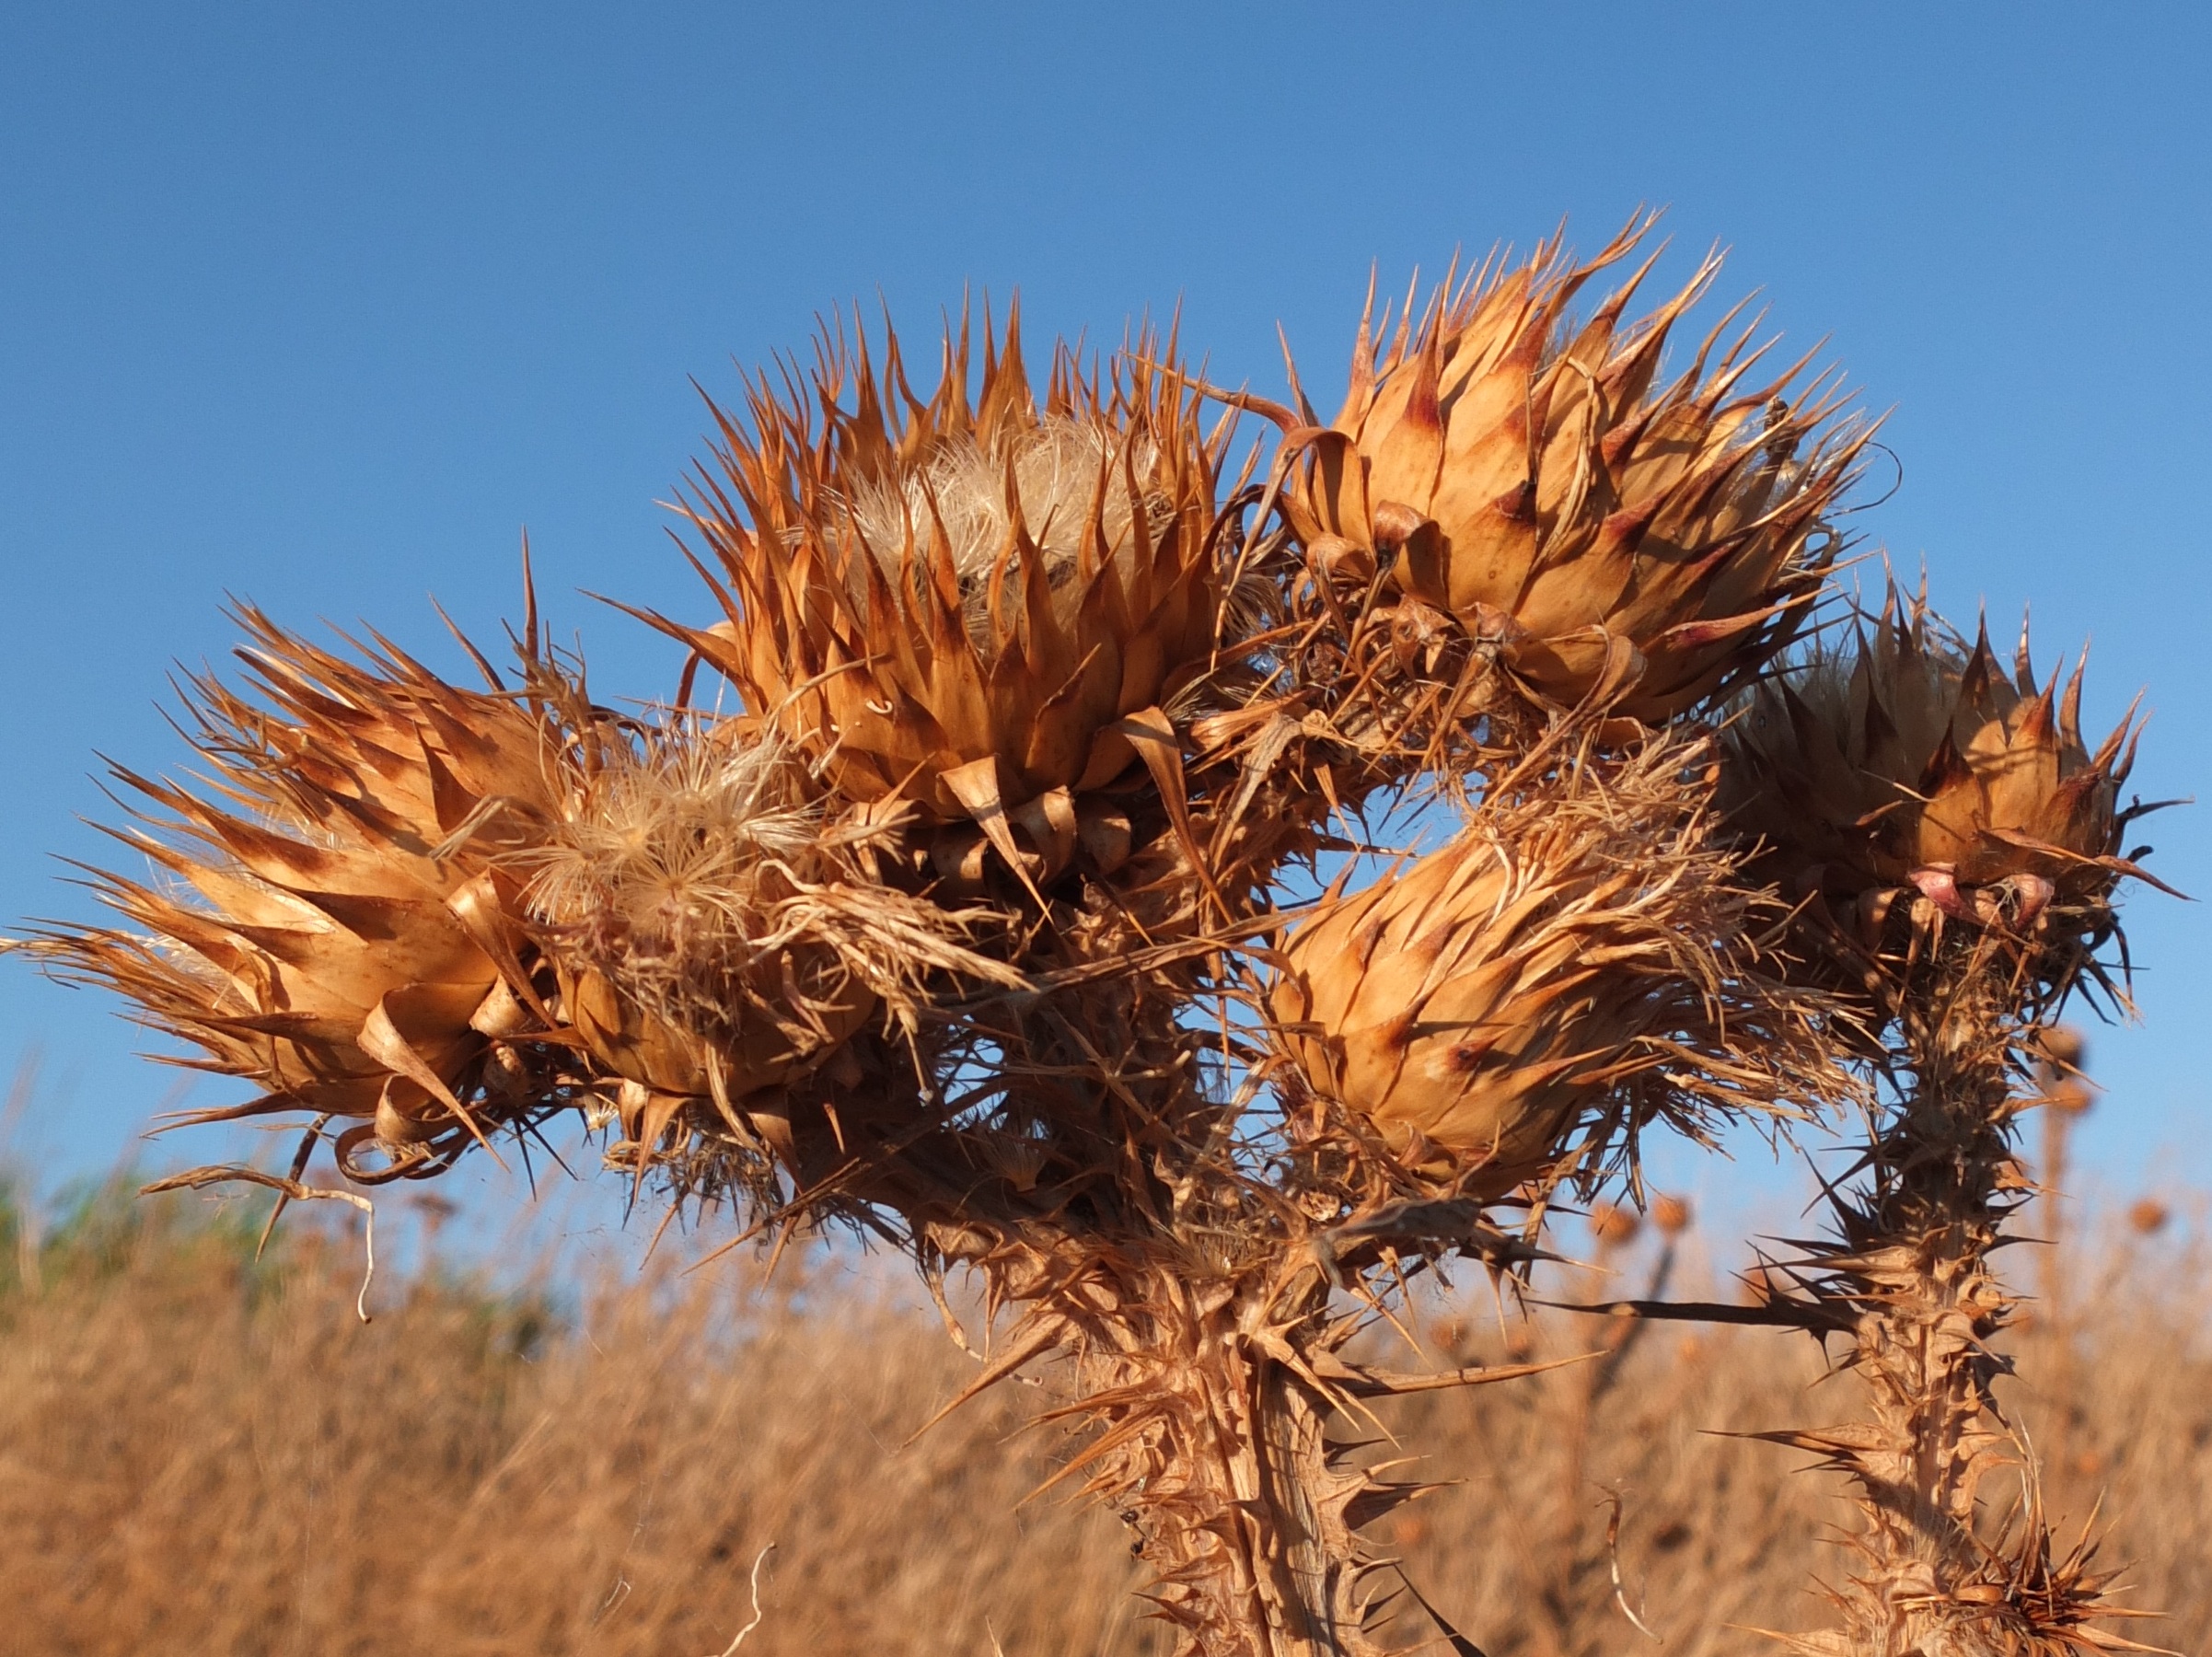
tree, nature, grass, branch, prickly, plant, sky, field, prairie, sunlight, flower, dry, food, produce, flora, thistle, faded, sardinia, macro photography, flowering plant, grass family, land plant, thorns spines and prickles, arecales